Kingdom of Candia

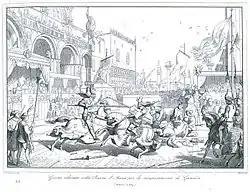
Illustration of a joust in the Piazza San Marco, celebrating the recovery of Candia, by Giuseppe Lorenzo Gatteri, 1863.

Venice tried to negotiate with the rebels, but after this effort failed, it began assembling a large expeditionary force to recover the island by force. The army was headed by the Veronese mercenary captain Lucino dal Verme and the fleet by Domenico Michiele. Once news of this arrived in Crete, many of the rebels began wavering. When the Venetian fleet arrived on 7 May 1364, resistance collapsed quickly. Candia surrendered on 9 May, and most of the other cities followed. Nevertheless, on strict orders from the Venetian government, the Venetian commanders launched a purge of the rebel leadership, including the execution and proscription of the ringleaders, and the disbandment of the Gradenigo and Venier families, who were banished from all Venetian territories. The feudal charter of 1211 was revoked, and all noble families obliged to swear an oath of allegiance to Venice. 10 May was declared a local holiday in Candia, and celebrated with extravagant festivals.